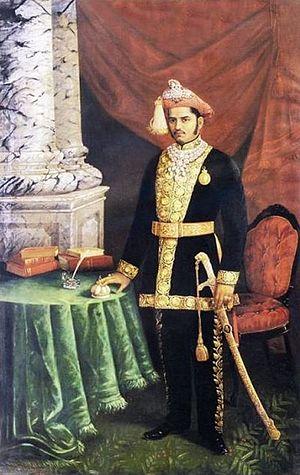
Un raja est un titre de monarque en Asie du Sud et du Sud-Est. Rana est un titre équivalent. Le féminin est rani.